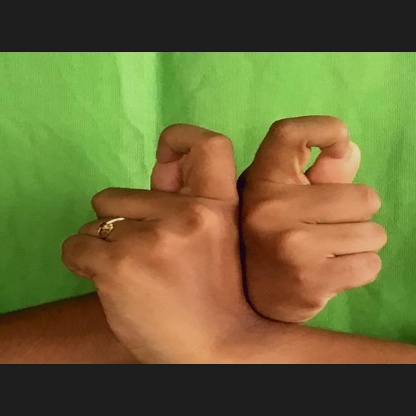
Mudra: Berunda